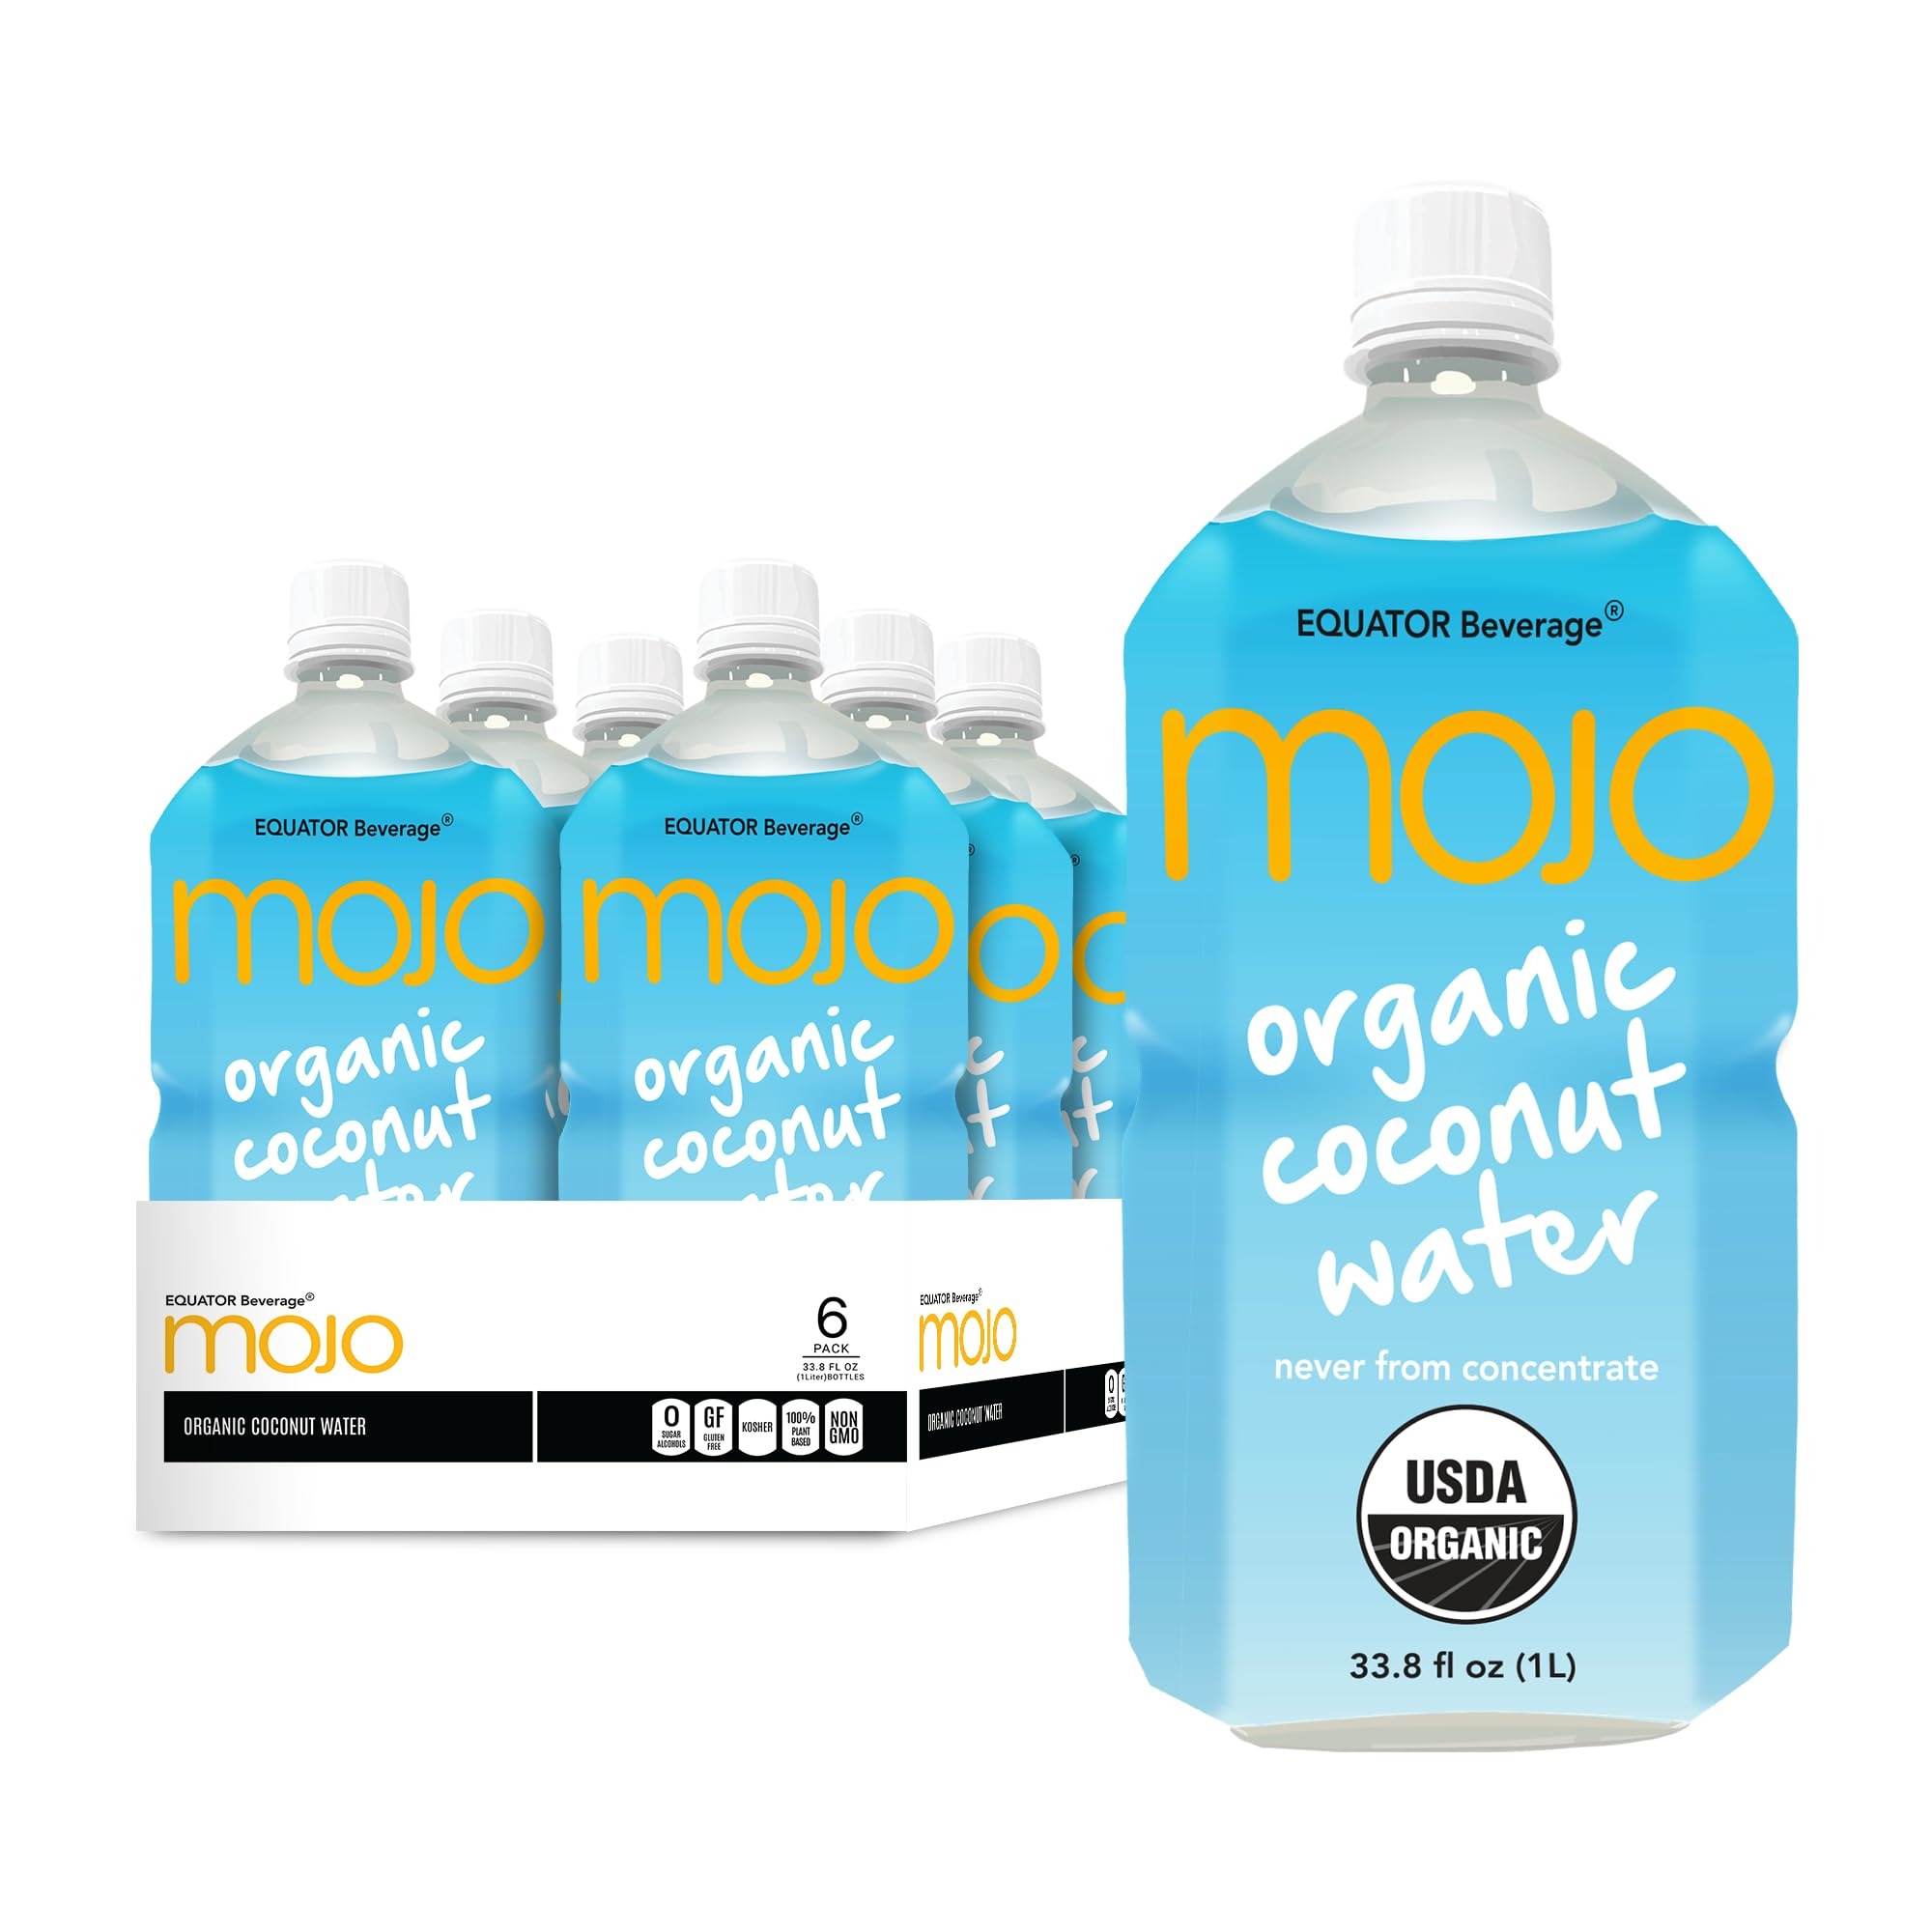
Item Name: MOJO Organic Coconut Water | Hydration Drink & Sports Drink | Electrolytes Beverage 1043 mg | Vitamin B & C | Hydration Drink for Skin & Body | 33.8 Oz (Pack Of 6)
Bullet Point 1: Hydration Six Essential Electrolytes (1043mg) for your body & skin more than other Sports Beverages and Hydration Drink
Bullet Point 2: Functional Beverage delivering Six B Vitamins plus Natural Vitamin C & Six Essential Electrolytes (1043mg) for fast Hydration plus Essential Proteins containing Essential Amino Acids
Bullet Point 3: The very best of all Hydration Drinks for Skin & Body
Bullet Point 4: This drink checks the box for every type of diet plus MOJO Coconut Water tastes great
Bullet Point 5: Zero Fat & Zero Cholesterol & Zero Gluten & Zero GMO’s & Zero Preservative & Zero Ascorbic Acid
Bullet Point 6: Eco-Friendly Renewable Beverage & Infinitely Recyclable Container
Bullet Point 7: Best Hydration Drink & Sports Drink, Clean Ingredients
Bullet Point 8: Super important MOJO has zero sugar alcohols which are GMO’s made in factories, not nature. They are super sweet and trick your brain into craving sweeter drinks and sweeter foods which results in extra lbs!
Bullet Point 9: Best Taste from Premium Ingredients
Product Description: Coconut water drinks are natures super hydration drinks for skin and body. In each 11 oz serving there are five essential electrolytes totaling 1043 mg more than other sports drinks. It is a fast rehydration recovery drink which performs faster than water. Coconut water has natural nutrients for skin & hair and natural vitamins B & C - not added and protein with amino acids. Coconut water is plant based and renewable; great for vegan, kosher, paleo, keto and low carb diets. All this comes with a fresh, crisp coconut taste. There are no preservatives in this coconut water and it is packaged in an eco-friendly container.
Value: 202.8
Unit: Fl Oz

Price: 40